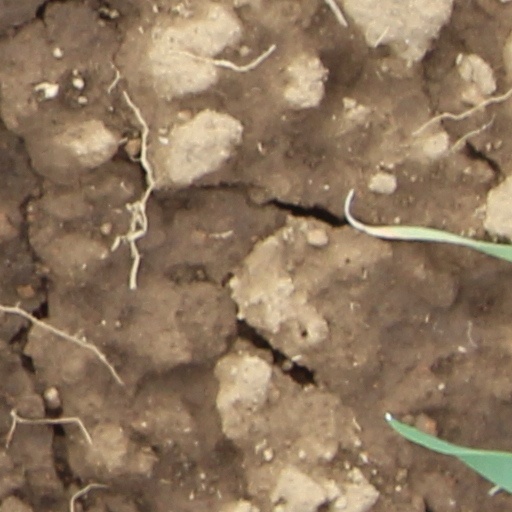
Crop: wheat